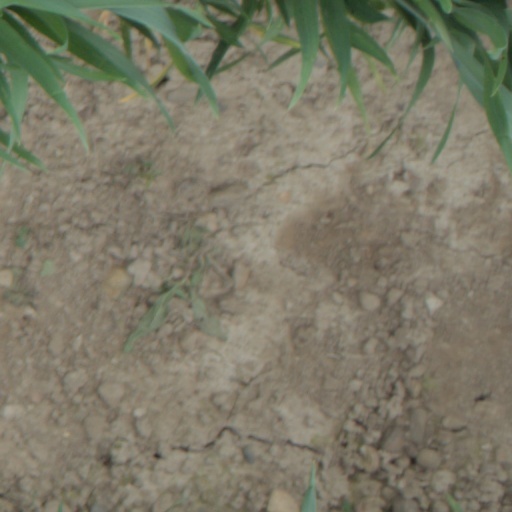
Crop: wheat